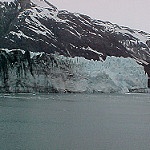
Scene: Outdoor